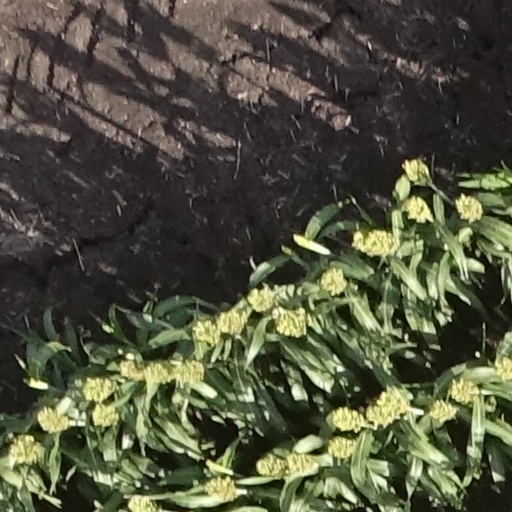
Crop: sorghum